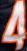
Number: 4